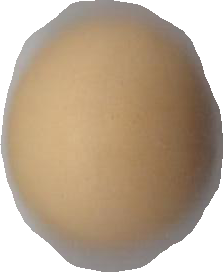
Variety: Grobogan